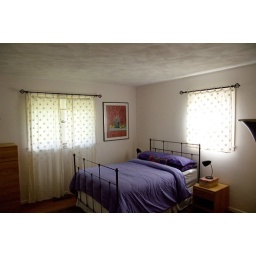
master bed room. The wall behind the bed in this photo is to the SE. This room is also on the first floor.